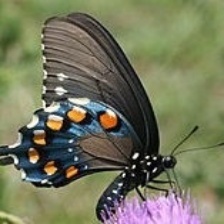
Species: PIPEVINE SWALLOW